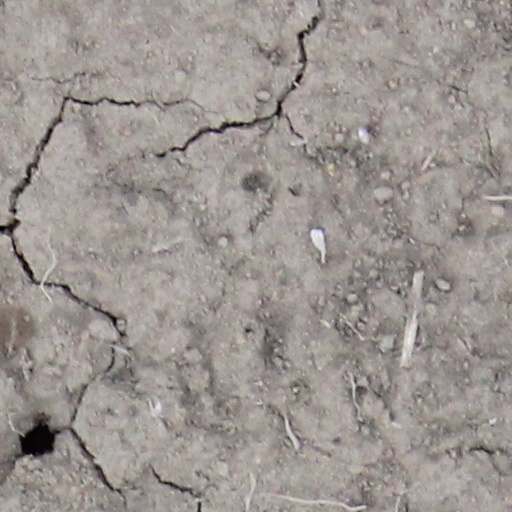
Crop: wheat